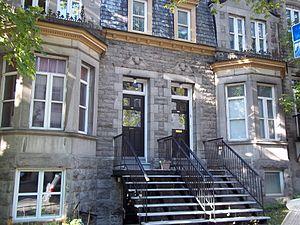
Maisons Charles-Sheppard. À gauche, celle du 2080A-2080B, rue Jeanne-Mance. À droite, celle du 2082, rue Jeanne-Mance, Montréal.
Cet article recense les lieux patrimoniaux de Montréal inscrit au répertoire des lieux patrimoniaux du Canada, qu'ils soient de niveau provincial, fédéral ou municipal.